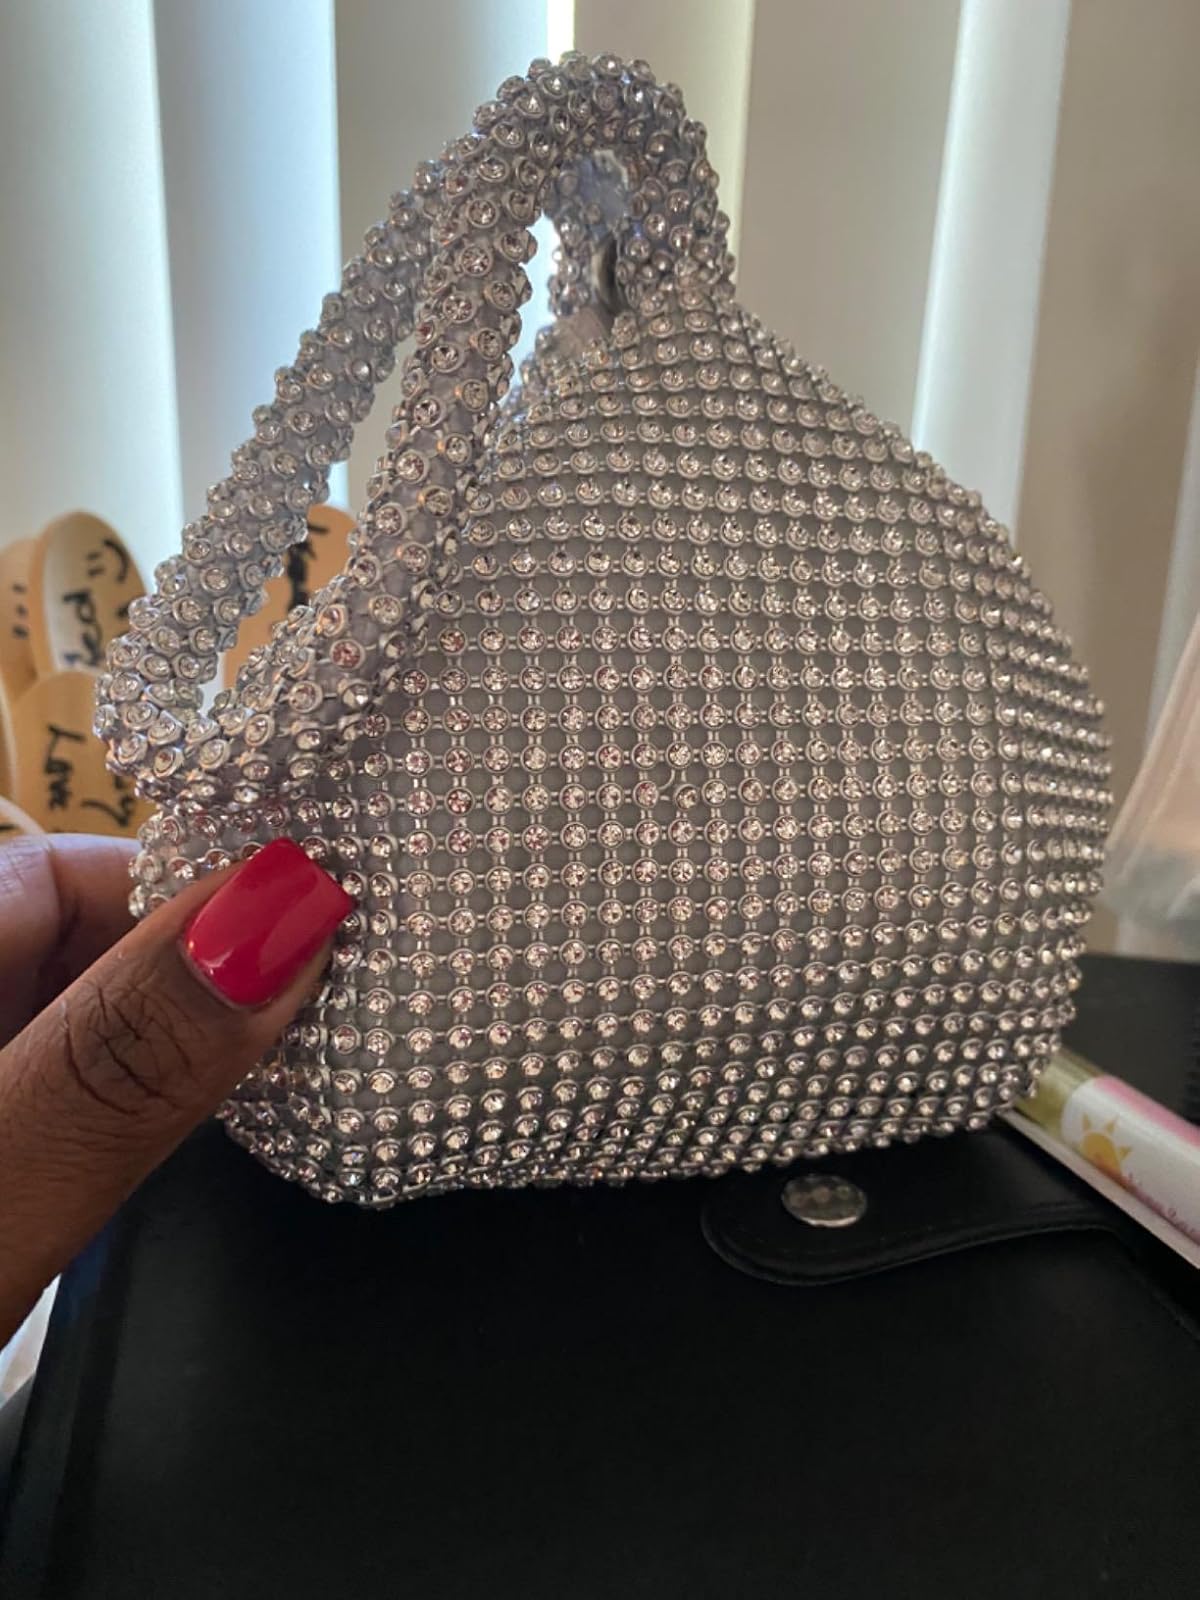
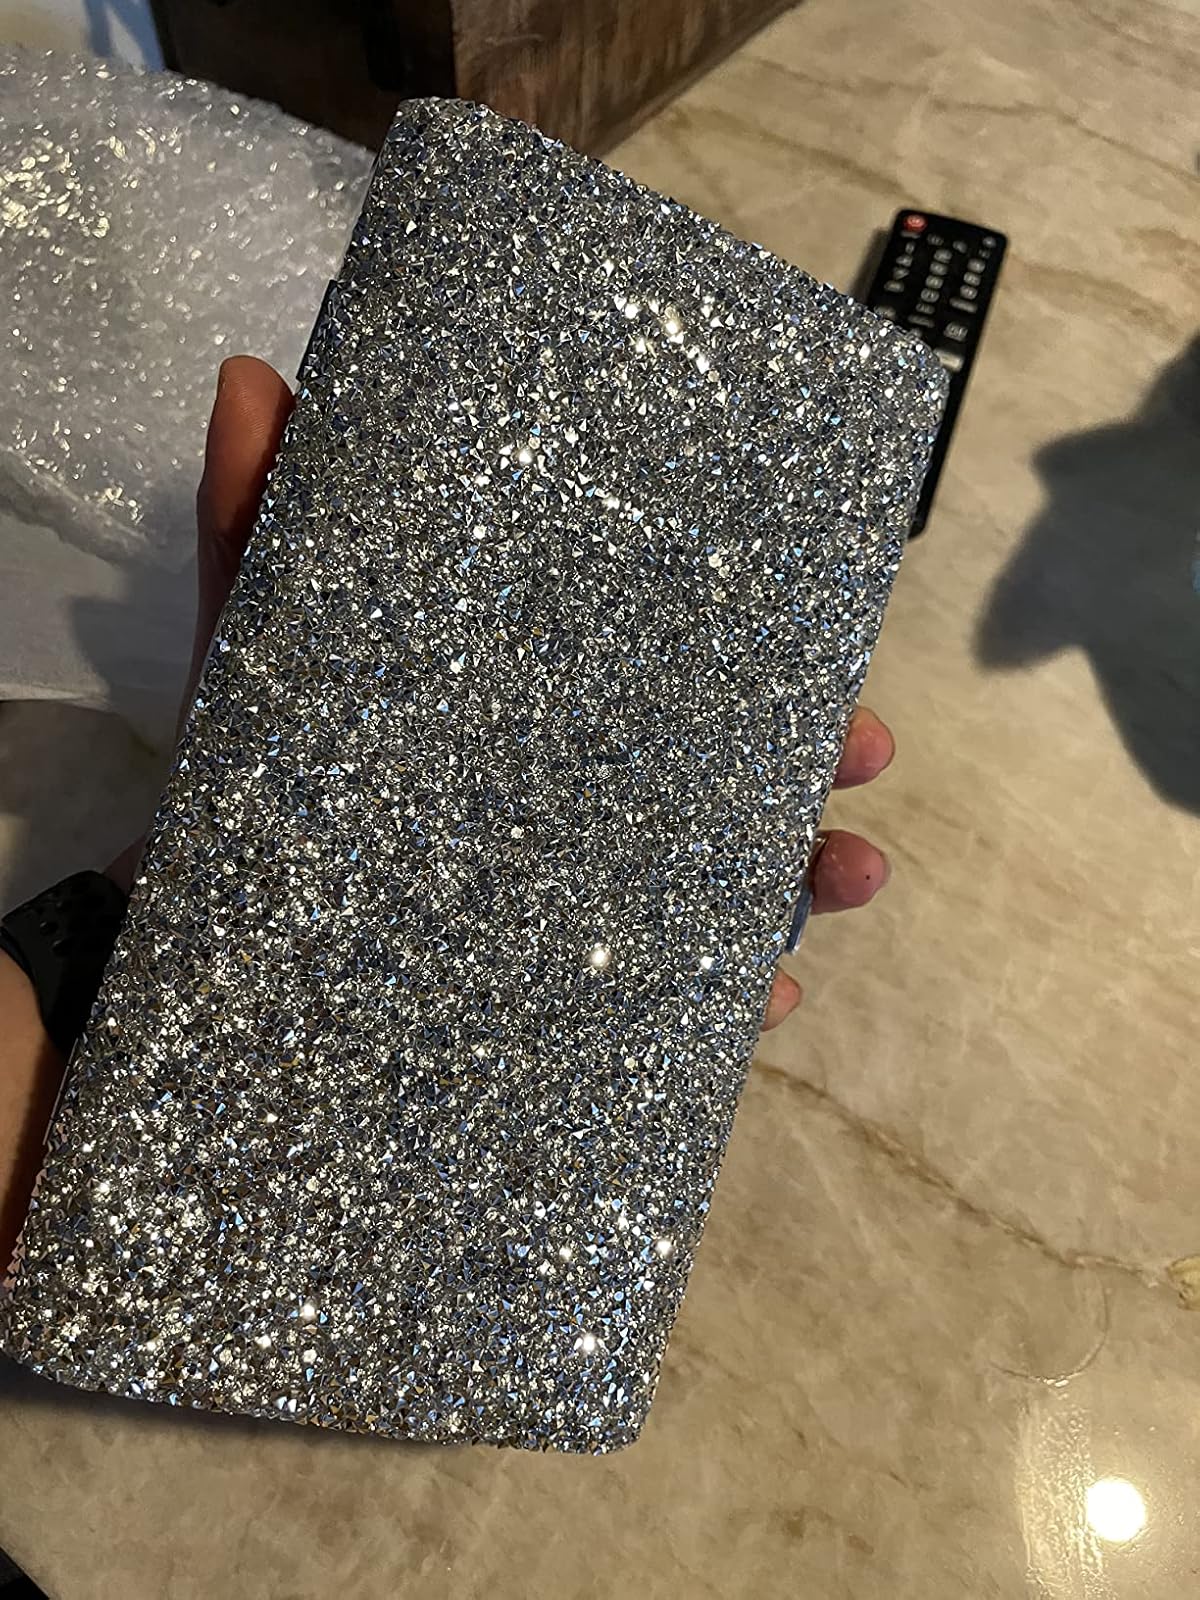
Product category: accessories_handbag
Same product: no